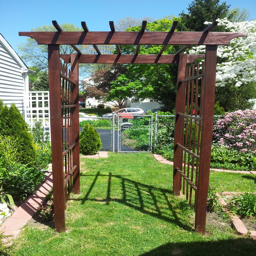
arbor for the back yard